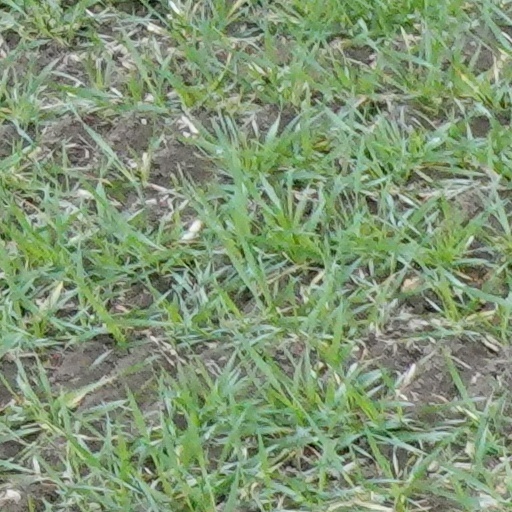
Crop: wheat